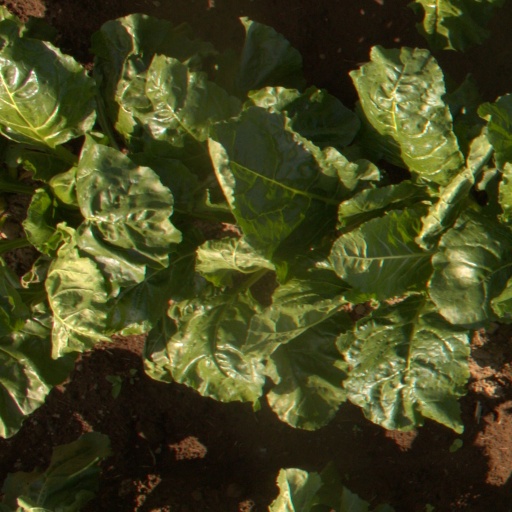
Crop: sugar beet